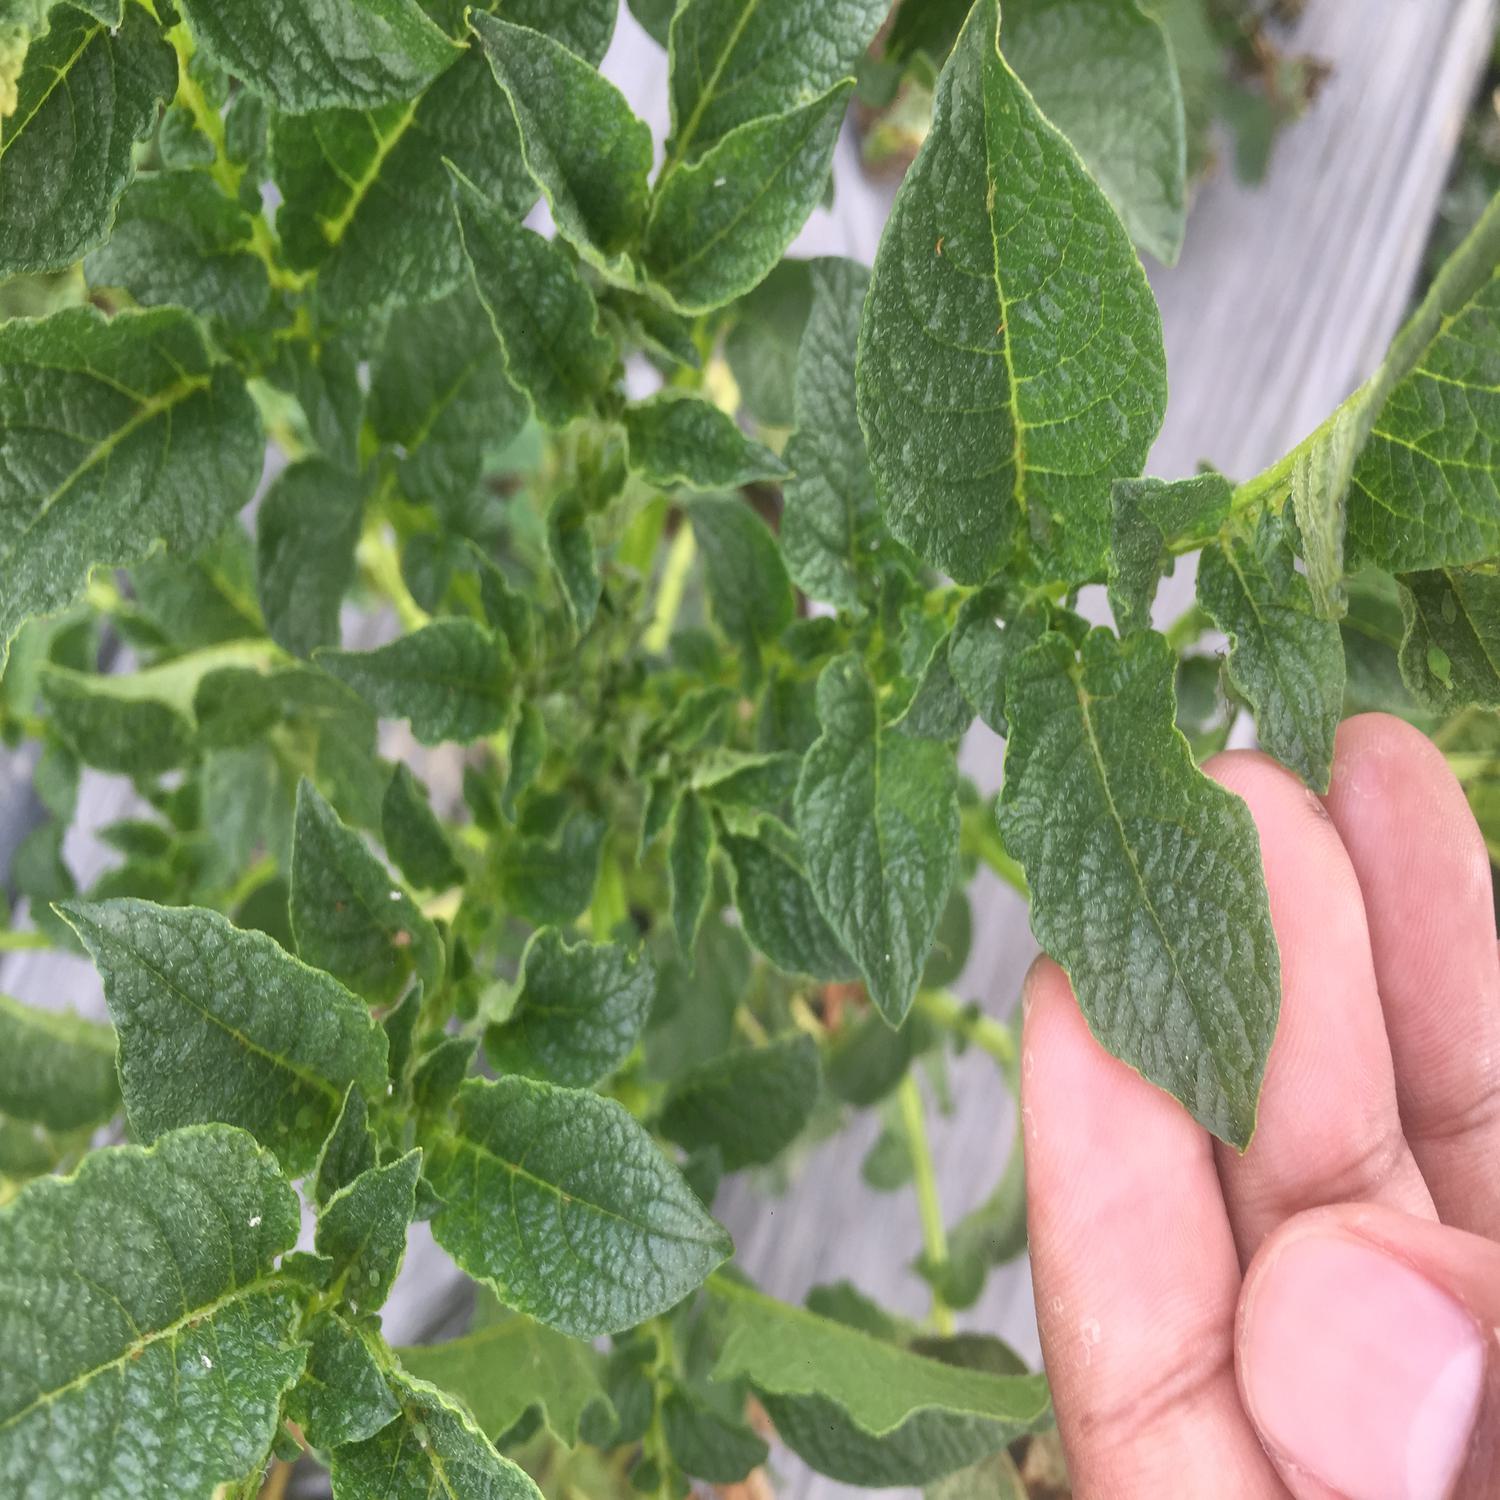
Etiqueta: Virus